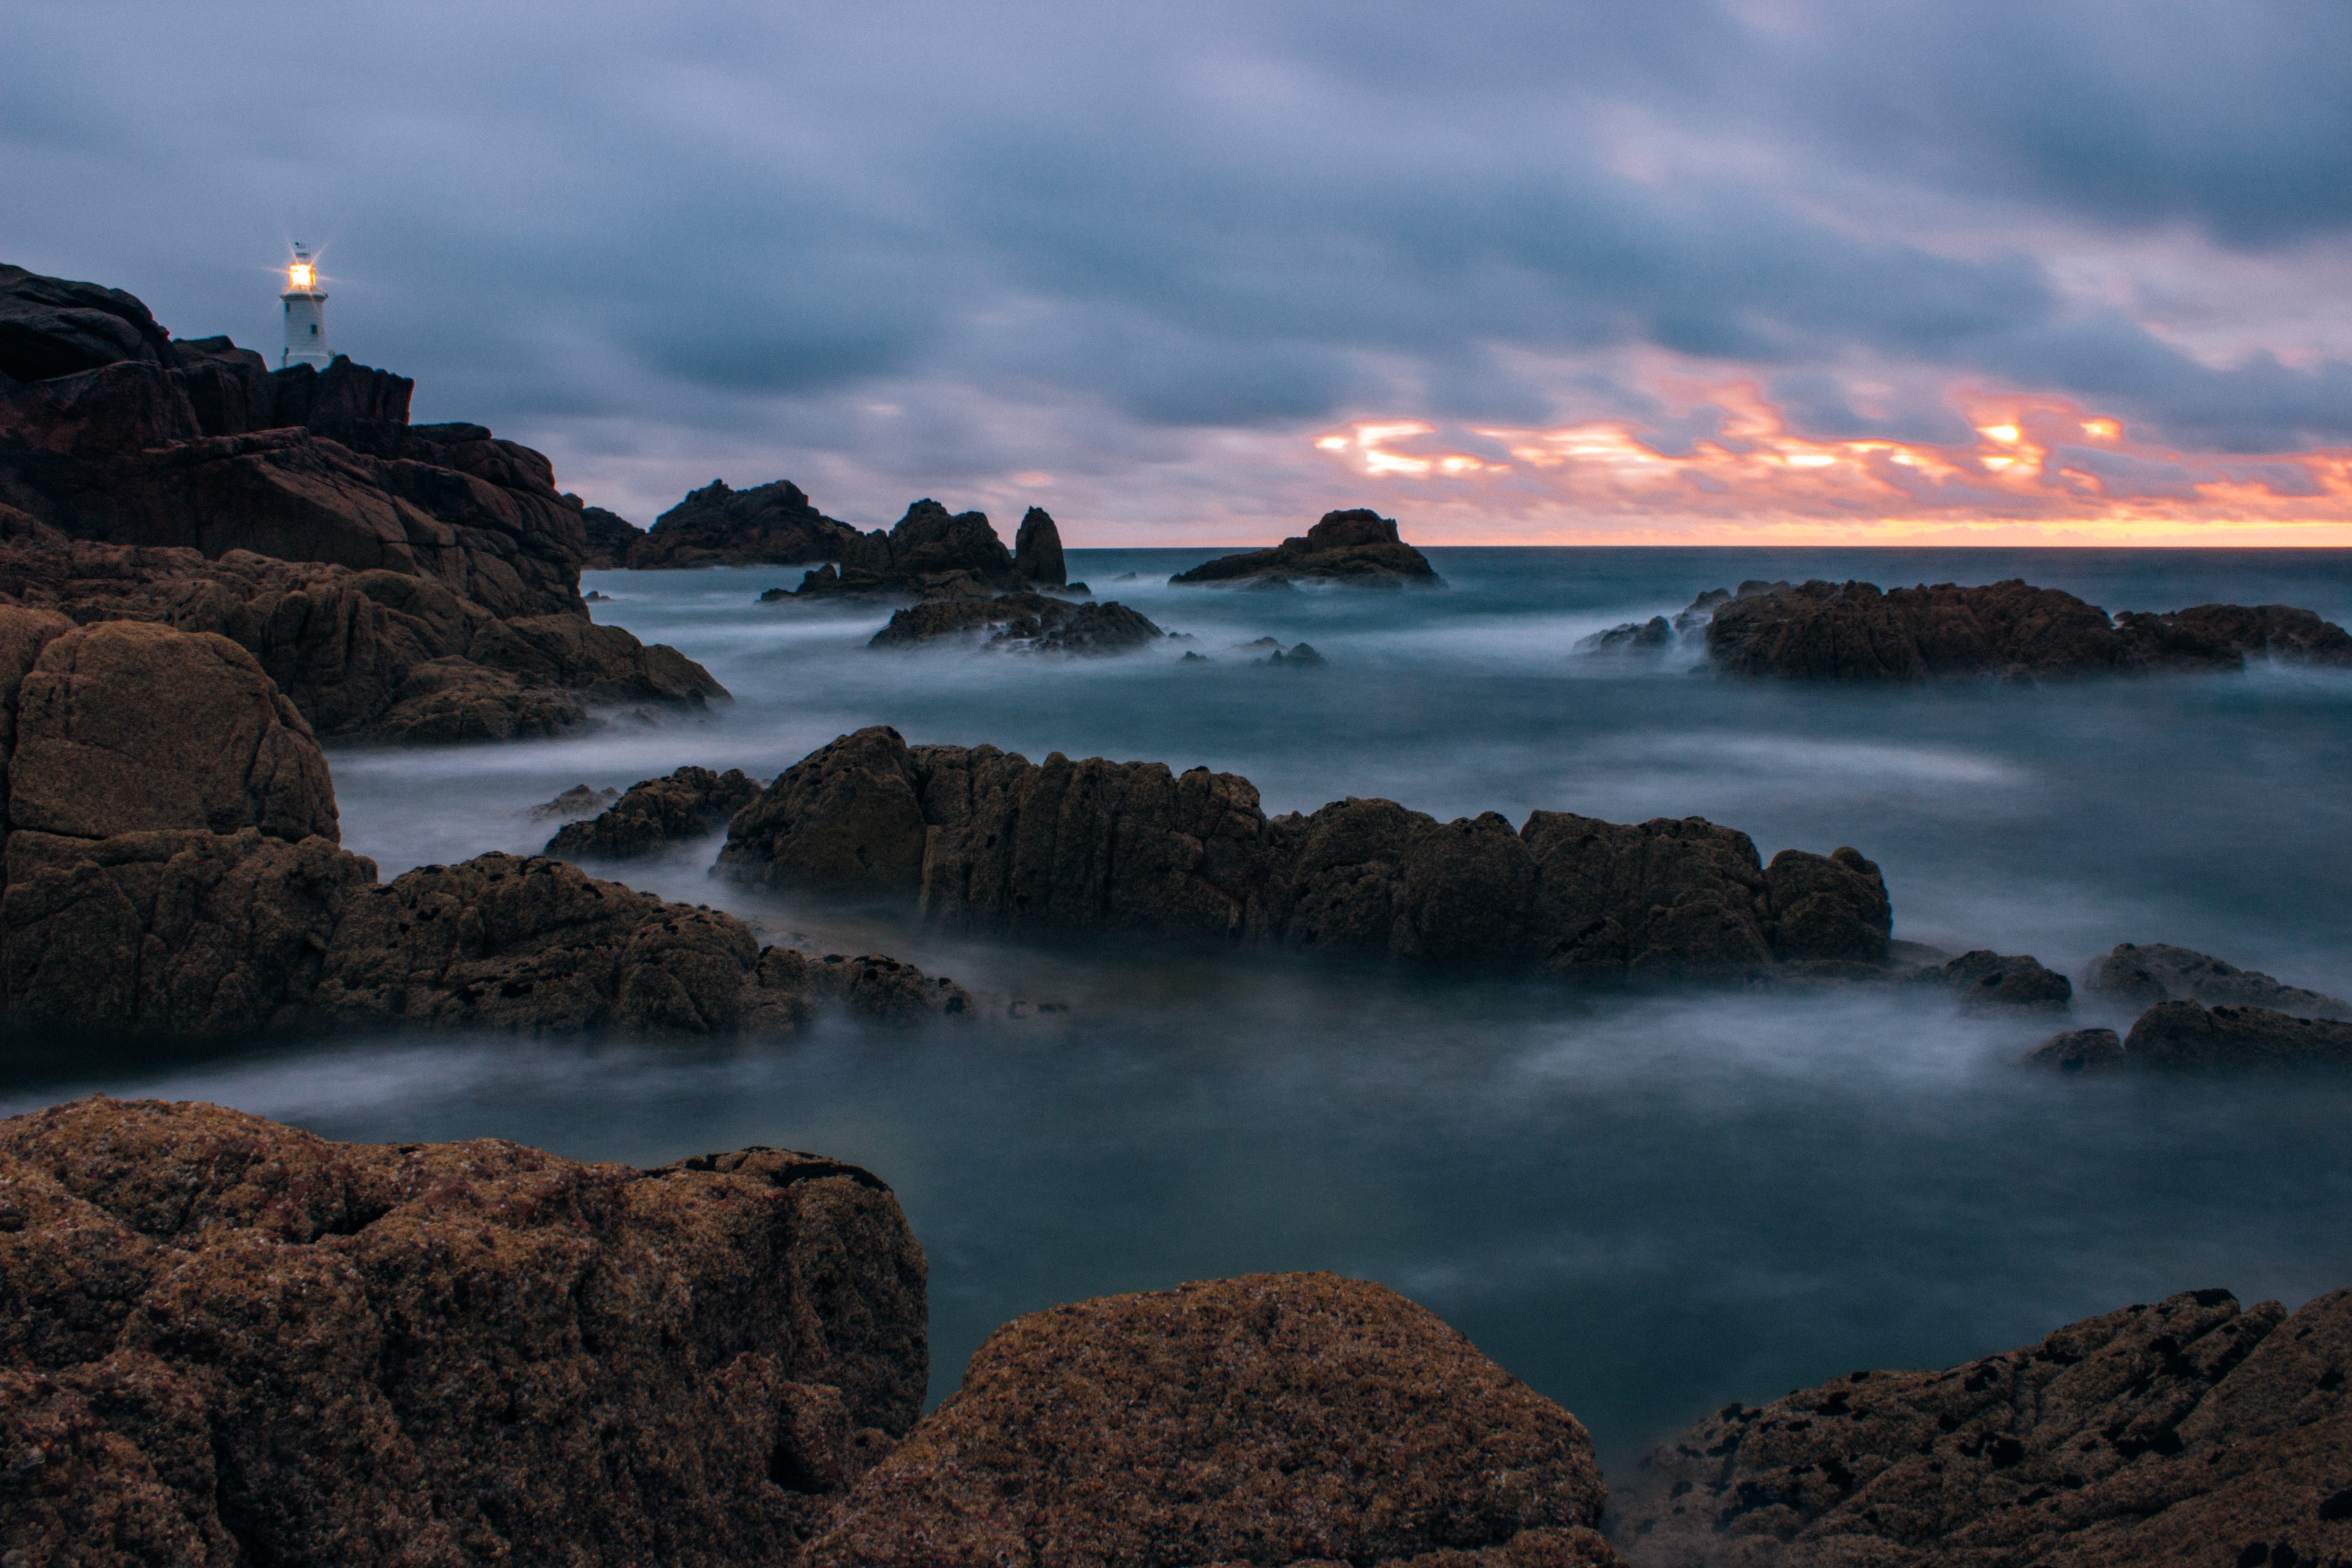
beach, landscape, sea, coast, water, nature, rock, ocean, horizon, cloud, sunrise, sunset, morning, shore, wave, dawn, cliff, dusk, evening, cove, reflection, bay, overcast, terrain, material, body of water, loch, cape, atmospheric phenomenon, wind wave